Fred Hartman

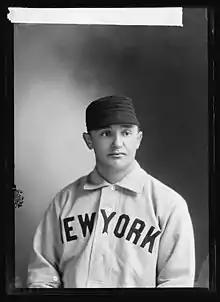
Fred Hartman in NY Giants uniform

Frederick Orin Hartman (April 21, 1868 – November 11, 1938) was an American professional baseball third baseman. He played in Major League Baseball (MLB) for the Pittsburgh Pirates, St. Louis Browns, New York Giants, Chicago White Sox, and St. Louis Cardinals.